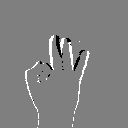
ASL letter: f